Wolf

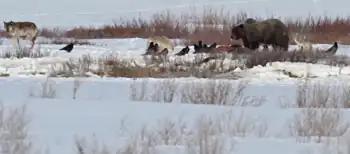
A wolf, a bear, coyotes and ravens compete over a kill

Like all land mammals that are pack hunters, the wolf feeds predominantly on ungulates that can be divided into large size and medium size , and have a body mass similar to that of the combined mass of the pack members. The wolf specializes in preying on the vulnerable individuals of large prey, with a pack of 15 able to bring down an adult moose. The variation in diet between wolves living on different continents is based on the variety of hoofed mammals and of available smaller and domesticated prey.